Buona giornata

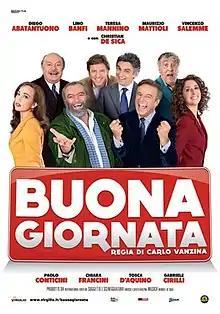
Film poster

Buona giornata is a 2012 Italian comedy film directed by Carlo Vanzina.